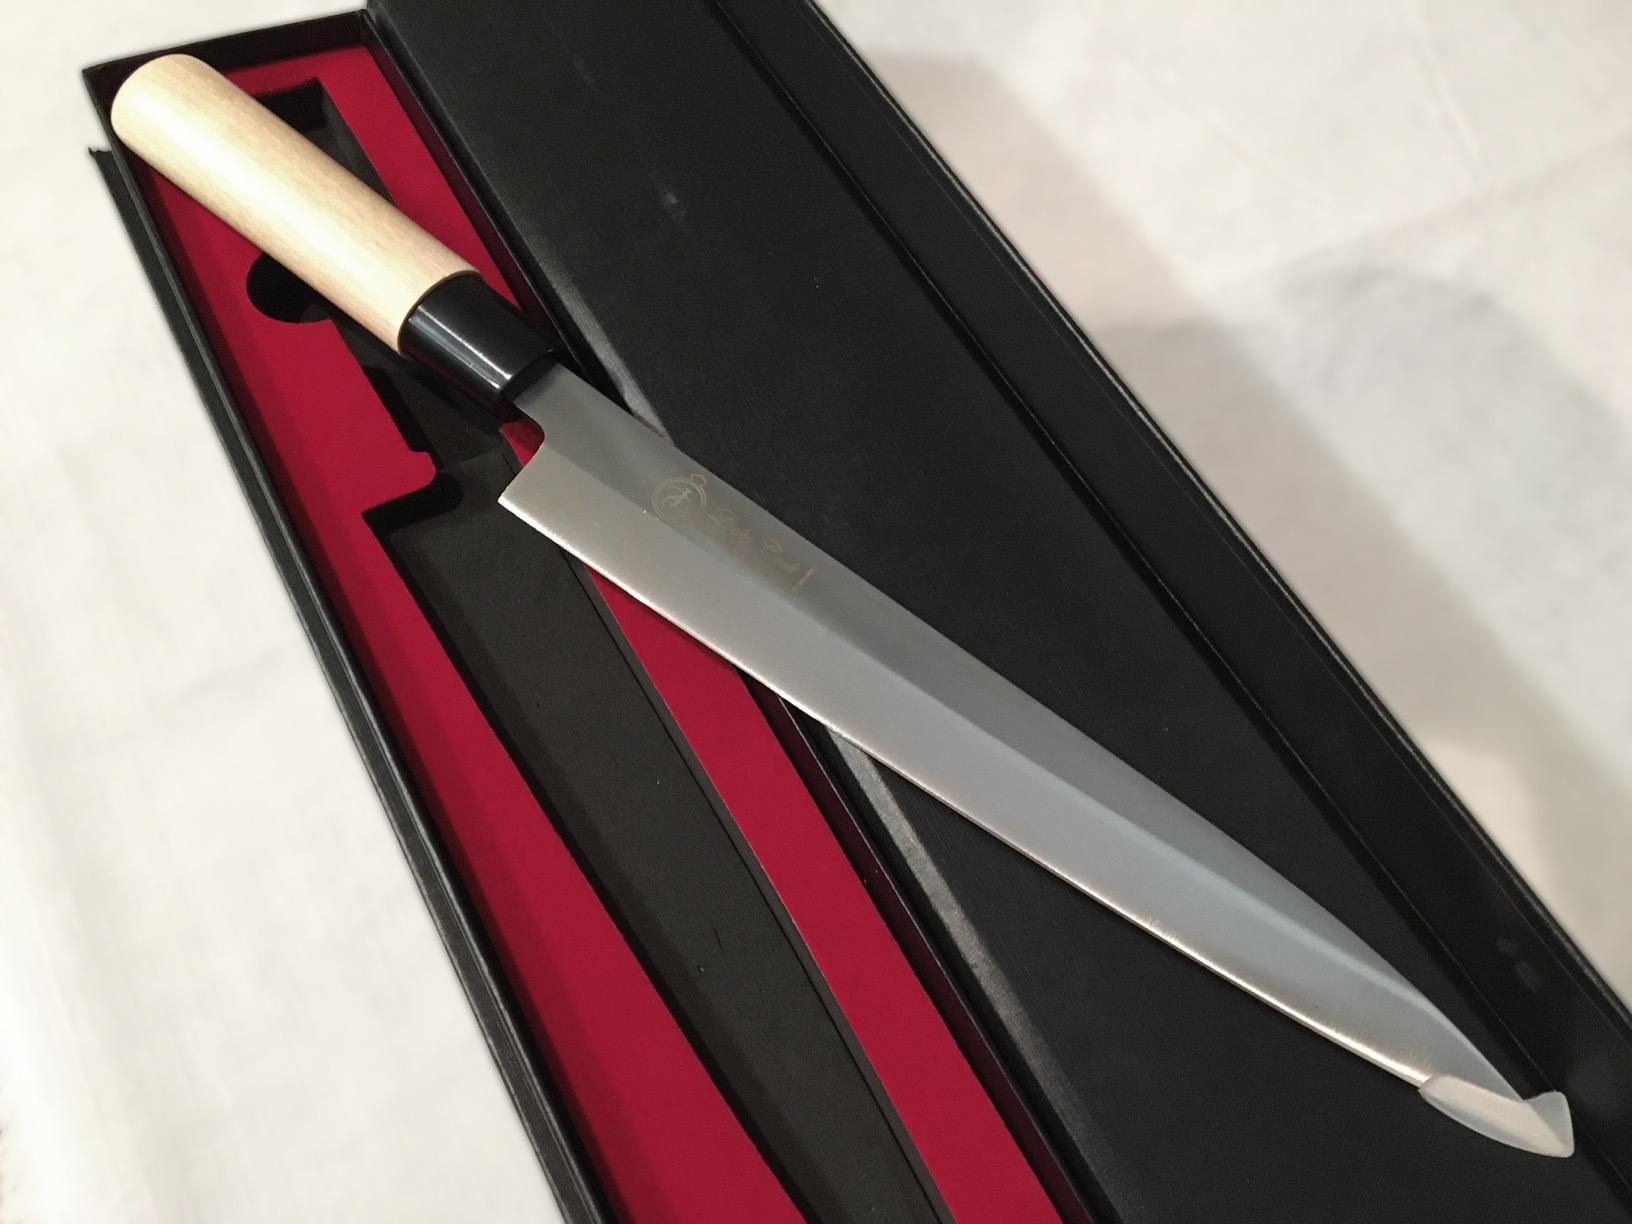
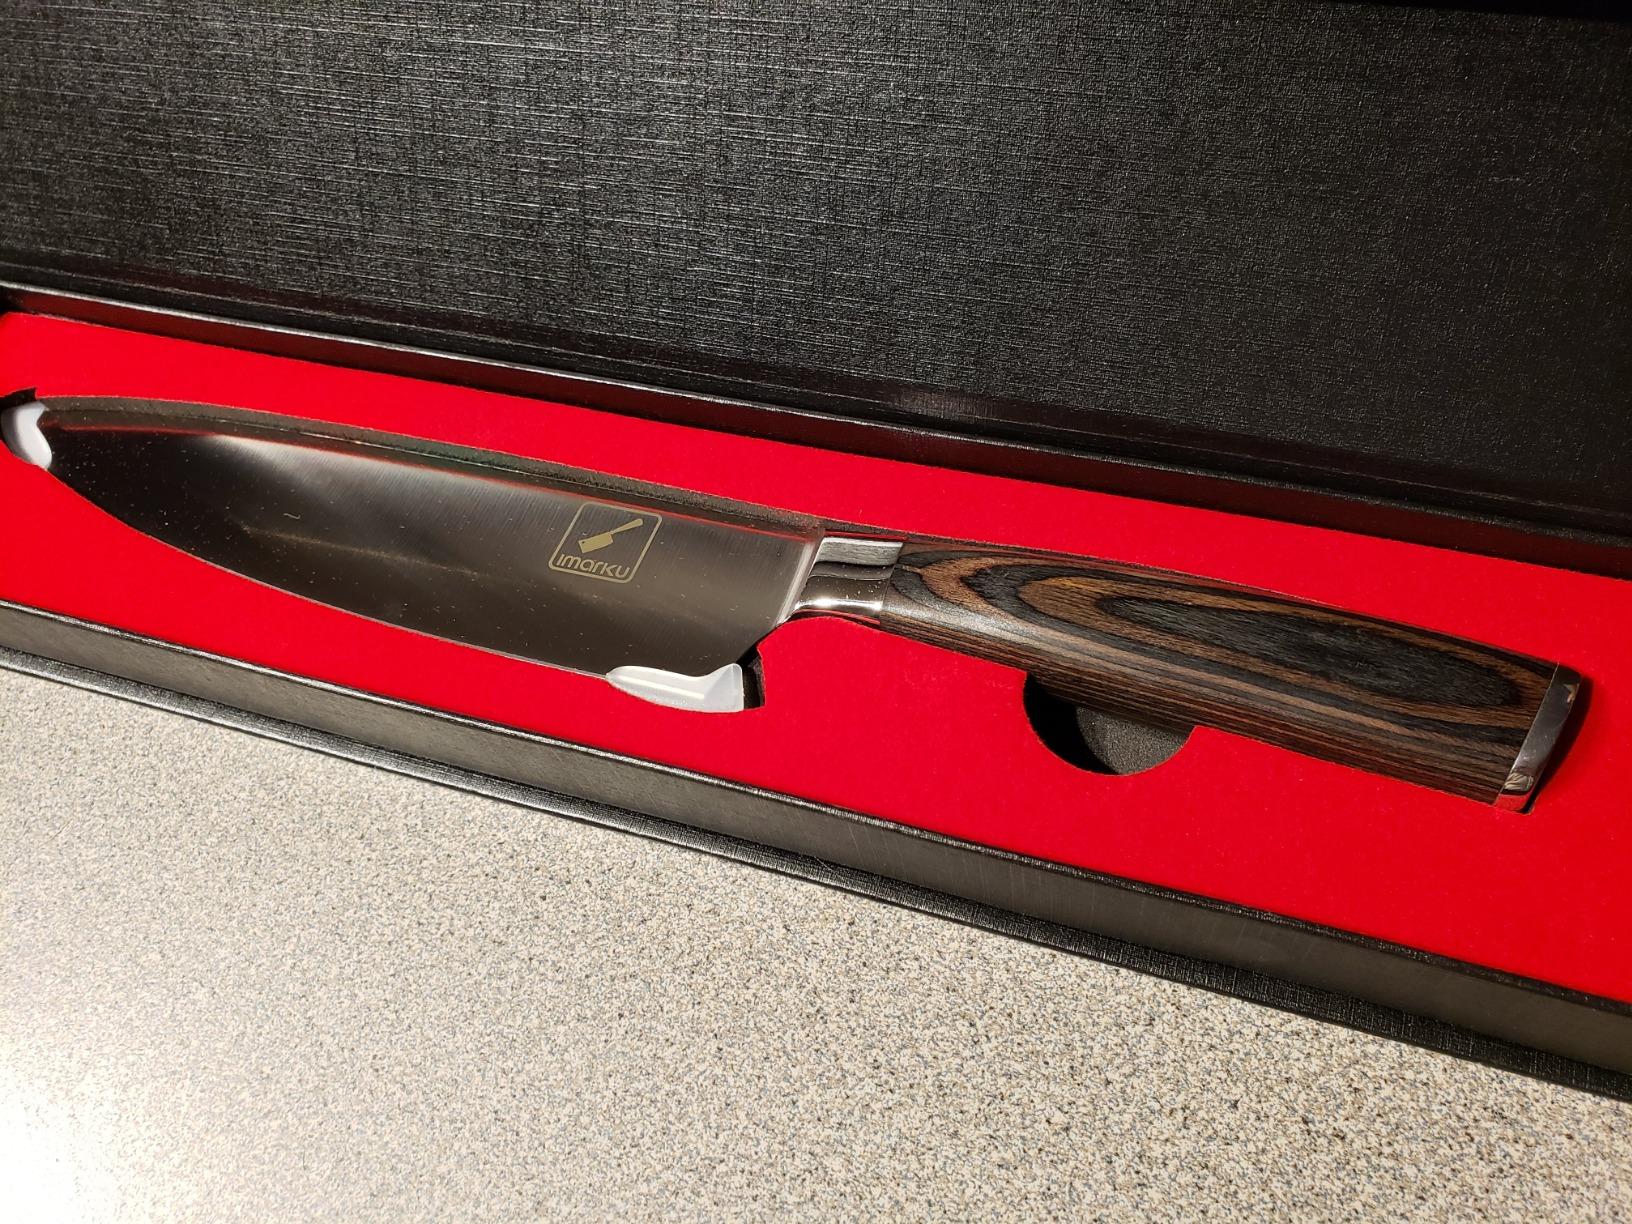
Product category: items_knife
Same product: no